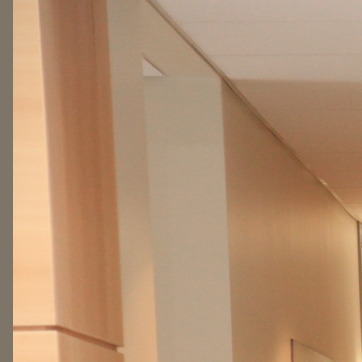
Material: painted